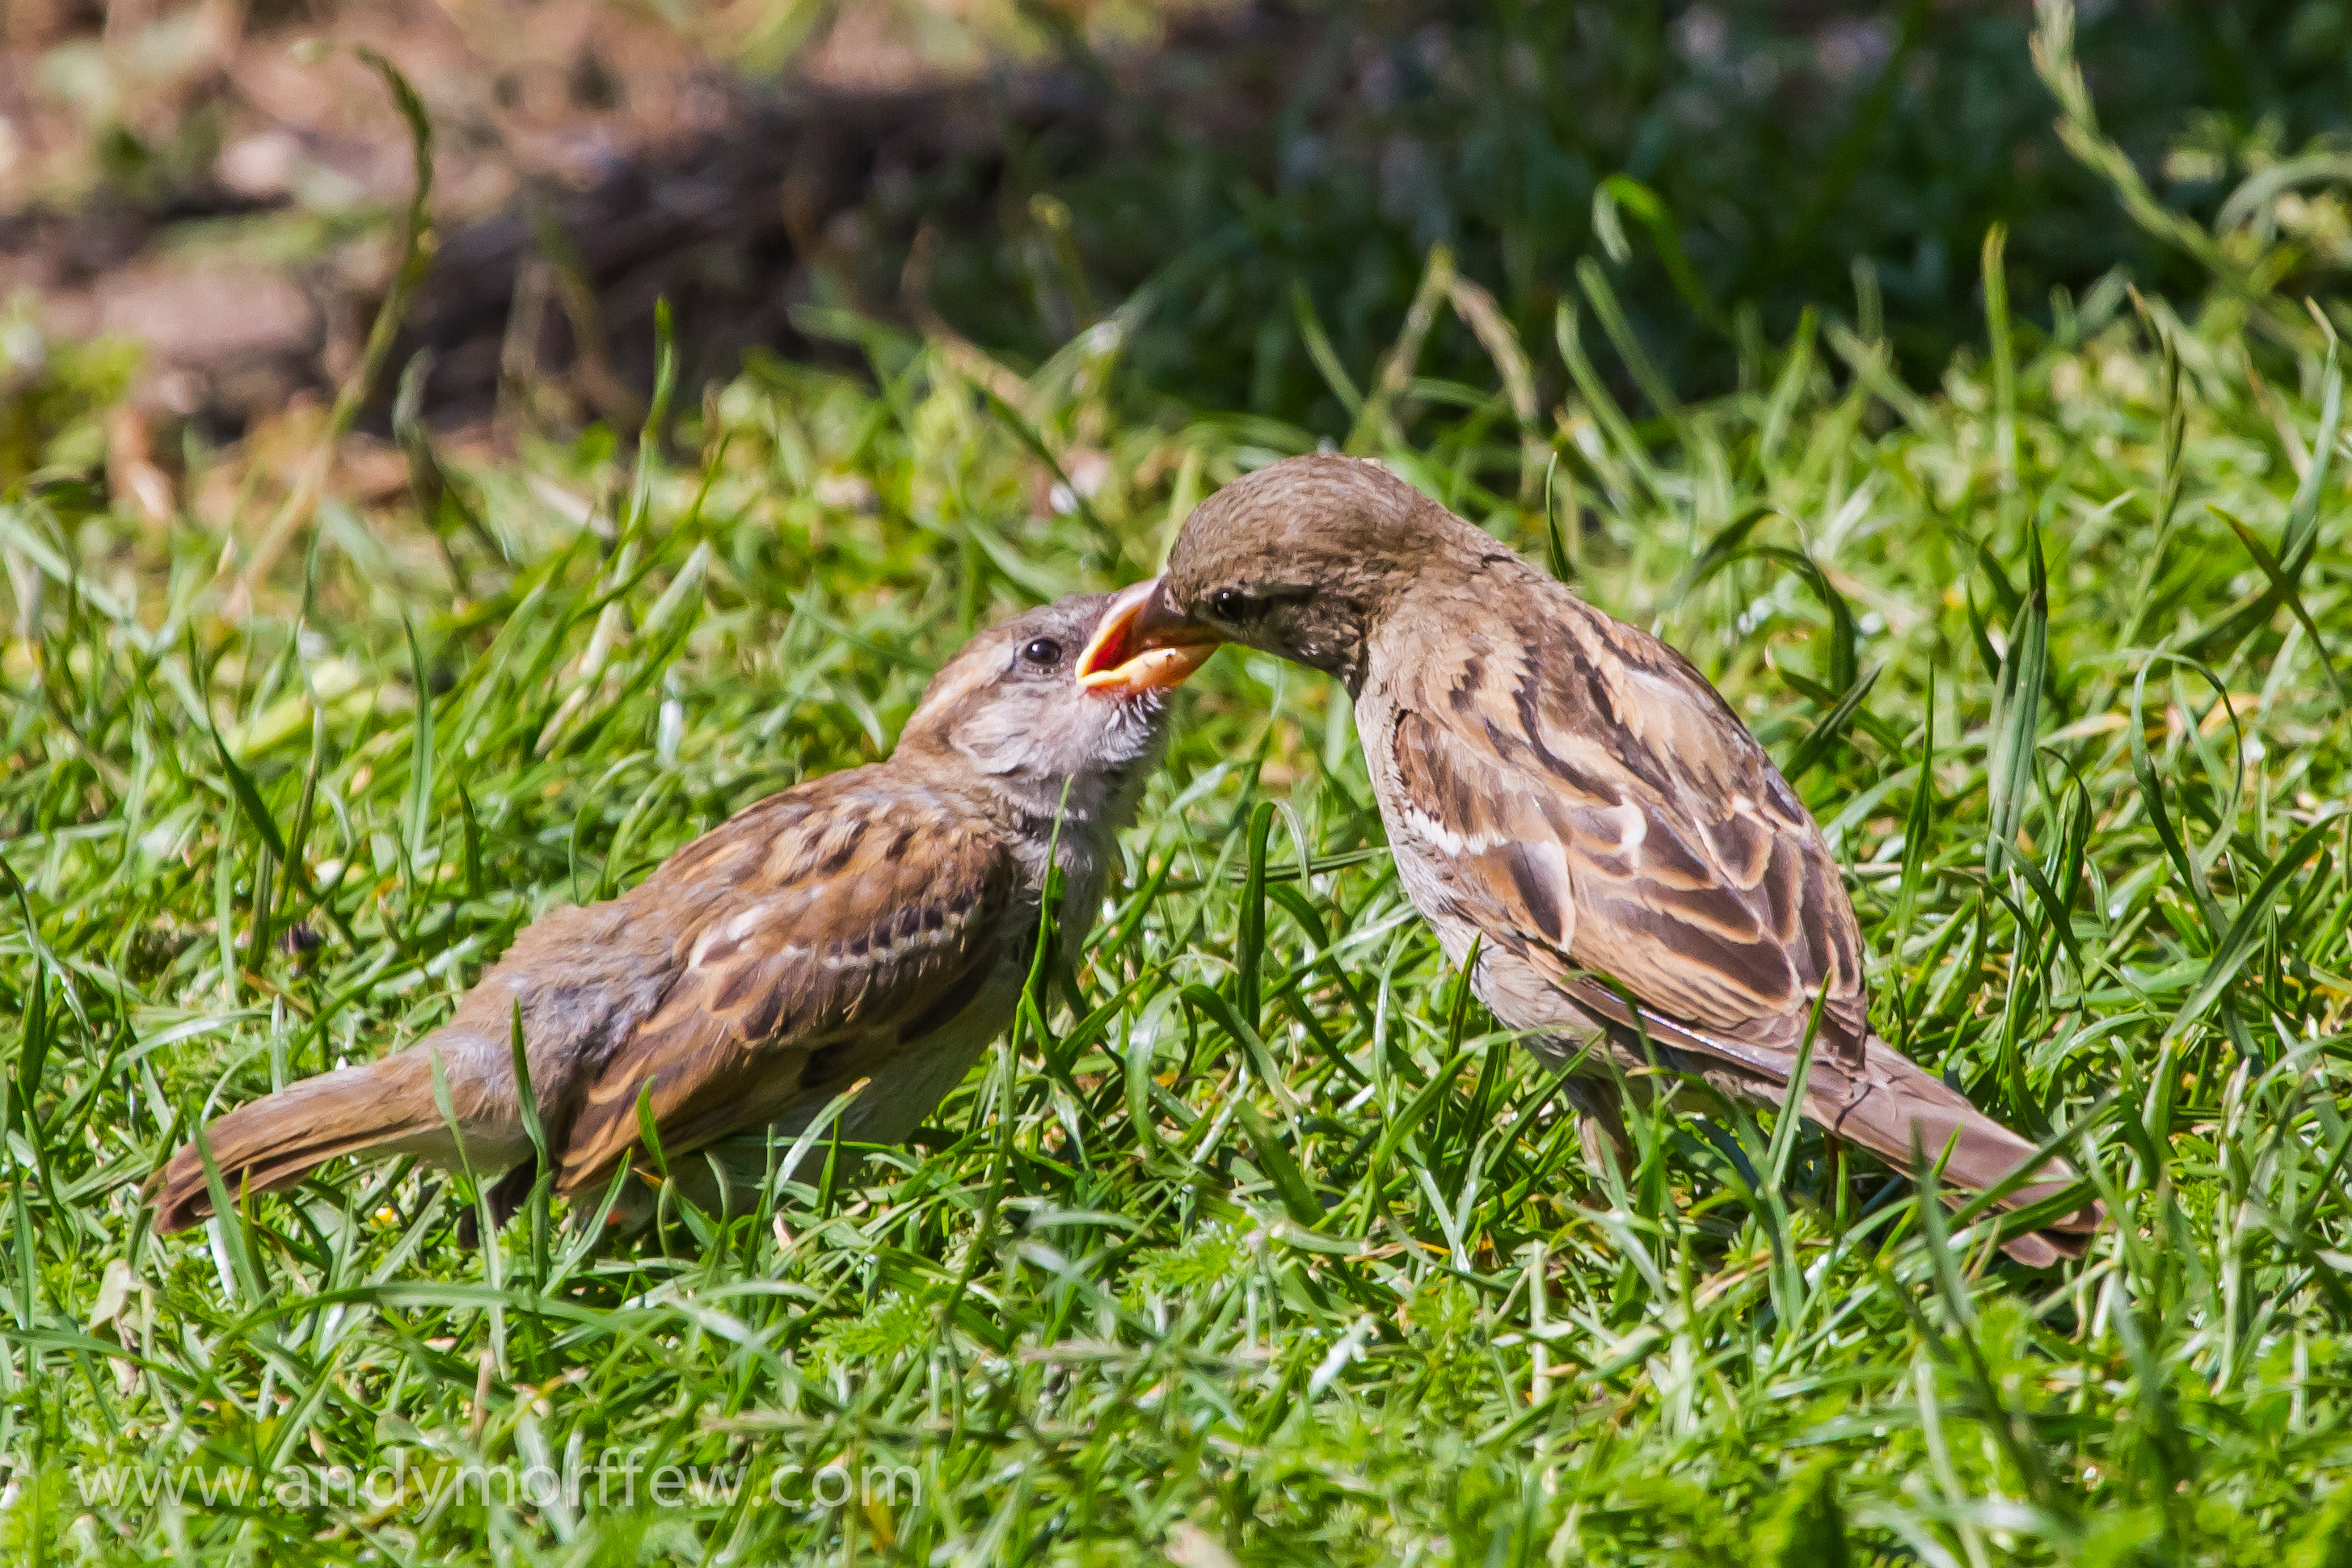
grass, bird, wildlife, beak, fauna, feeding, vertebrate, blinkagain, fledgling, snipe, shorebird, andymorffew, morffew, naturethroughthelens, hampshire, titchfieldhaven, housesparrows, perching bird, green heron